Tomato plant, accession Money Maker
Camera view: tilt-top (135 deg); turntable rotation: 150 degrees
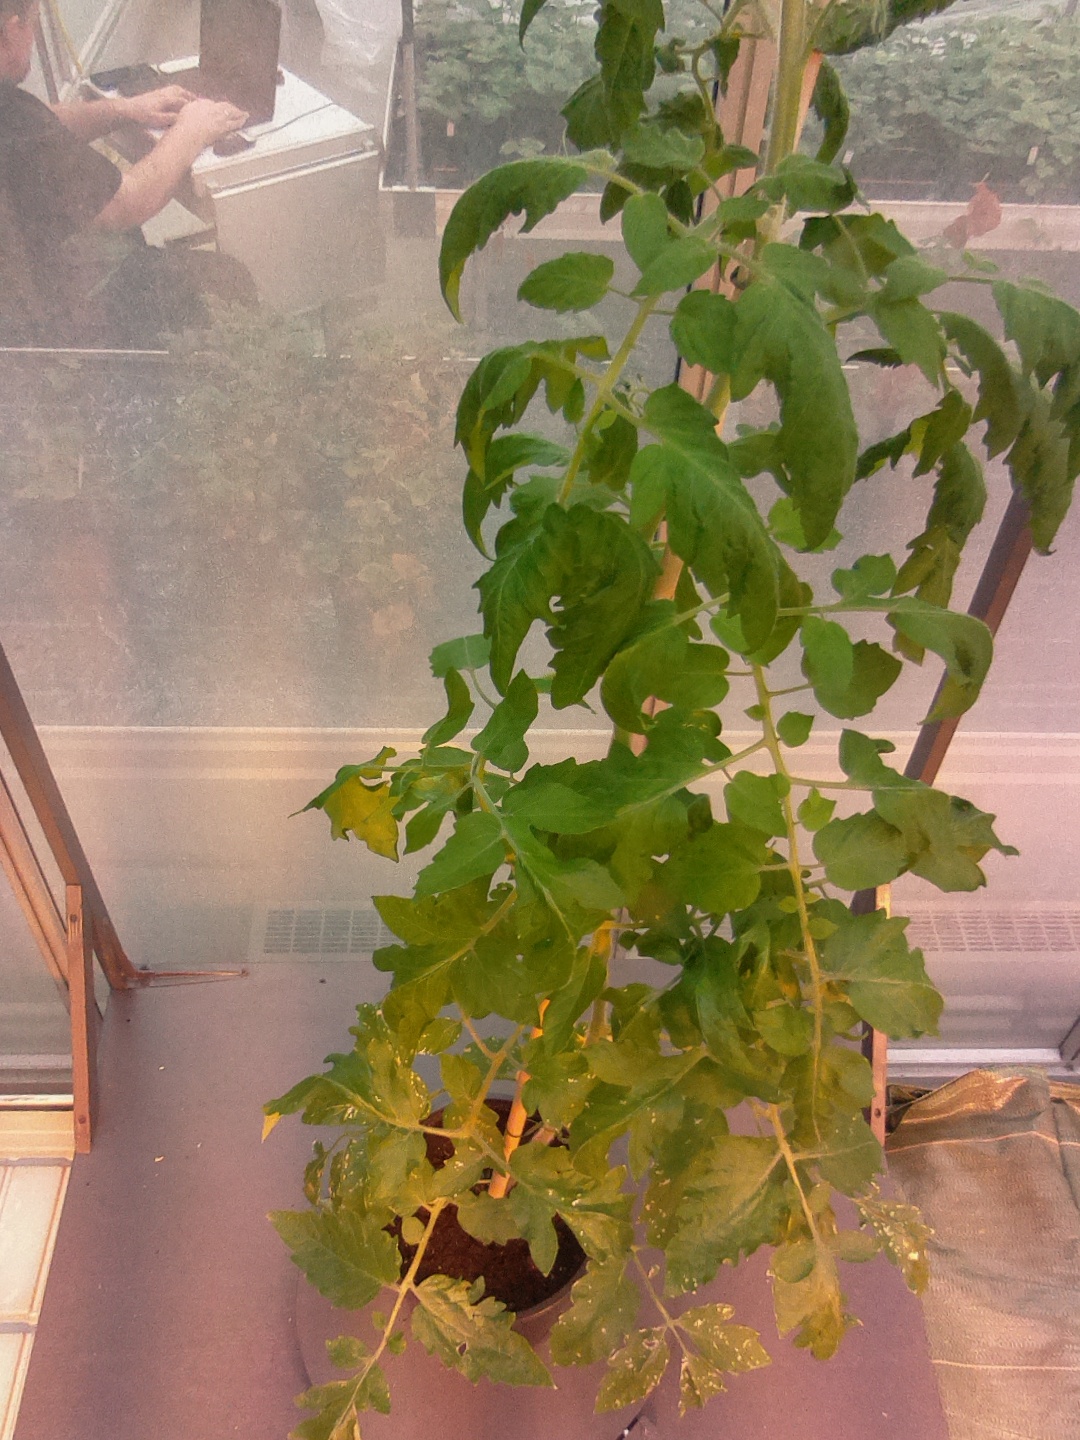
BBCH growth stage 54: 4 inflorescences visible